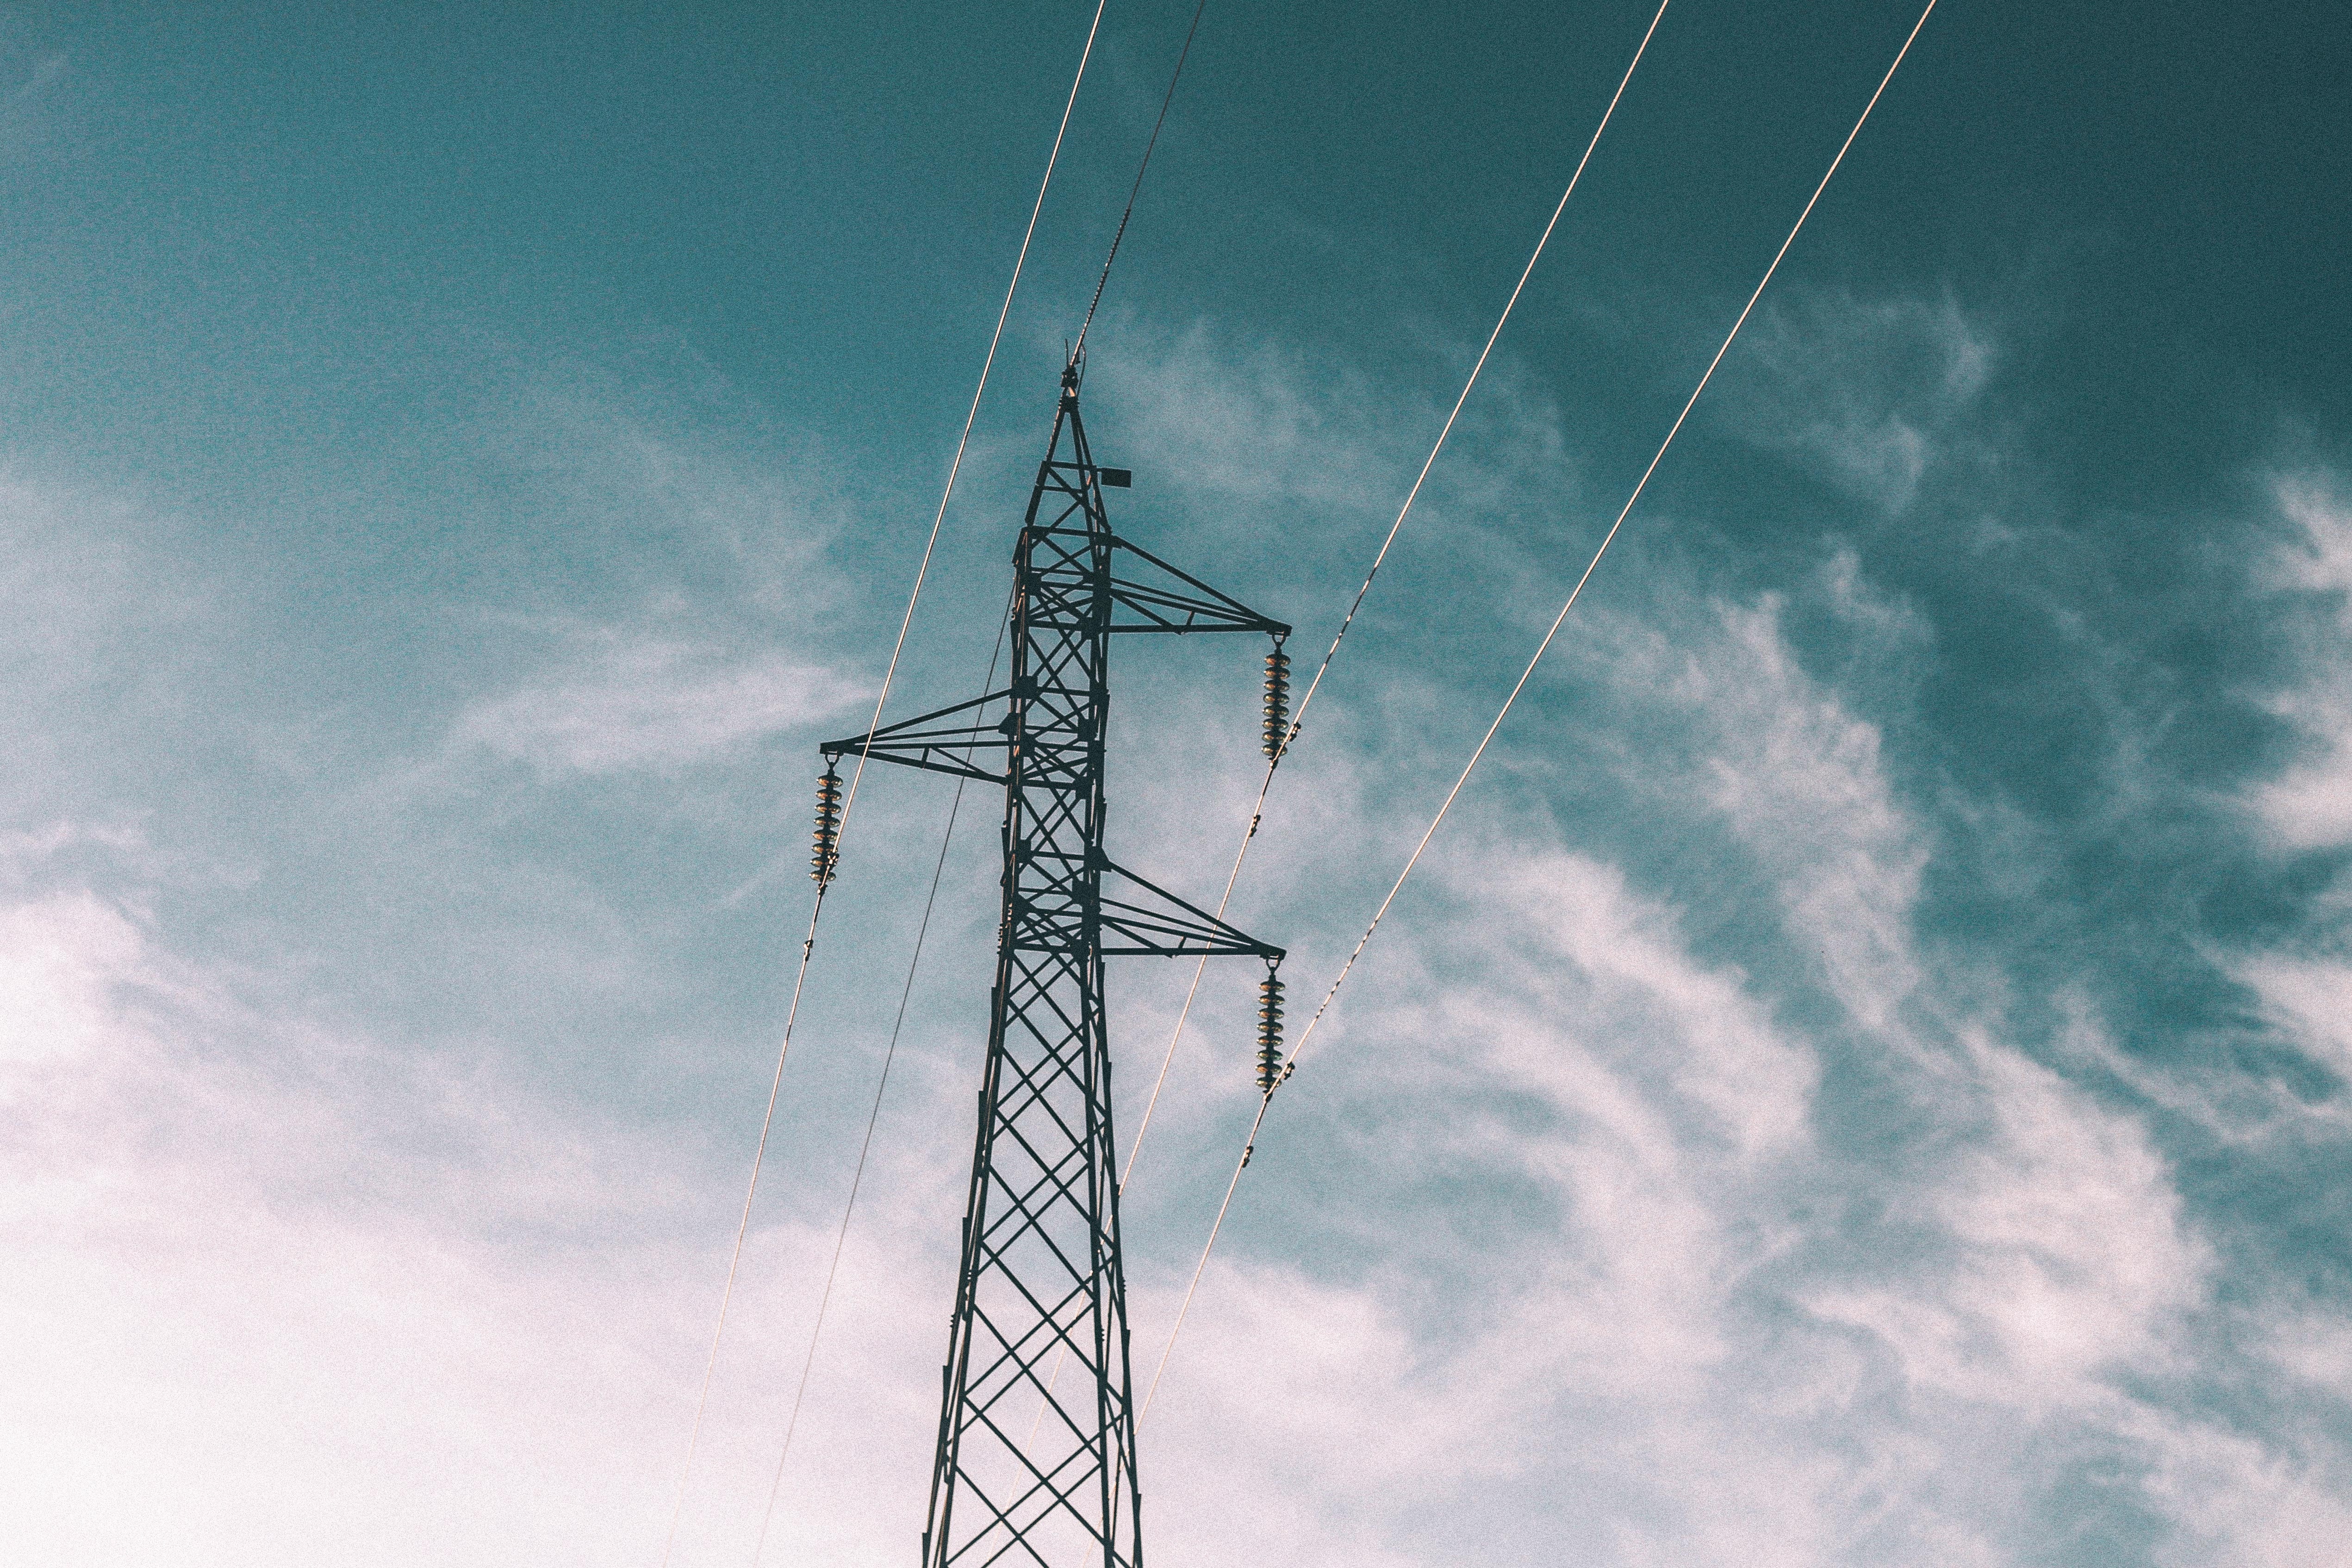
cloud, sky, wind, line, tower, mast, blue, electricity, clouds, power lines, transmission tower, outdoor structure, electrical supply, overhead power line